Richard Codey

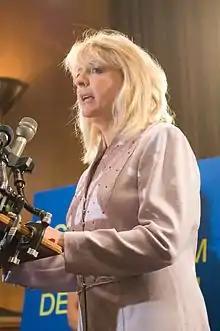
Codey's wife and former New Jersey First Lady, Mary Jo Codey

Codey grew up in his family's funeral home in Orange. He attended Our Lady of the Valley High School and transferred to Orange High School before switching to Oratory Preparatory School in Summit, from which he graduated.